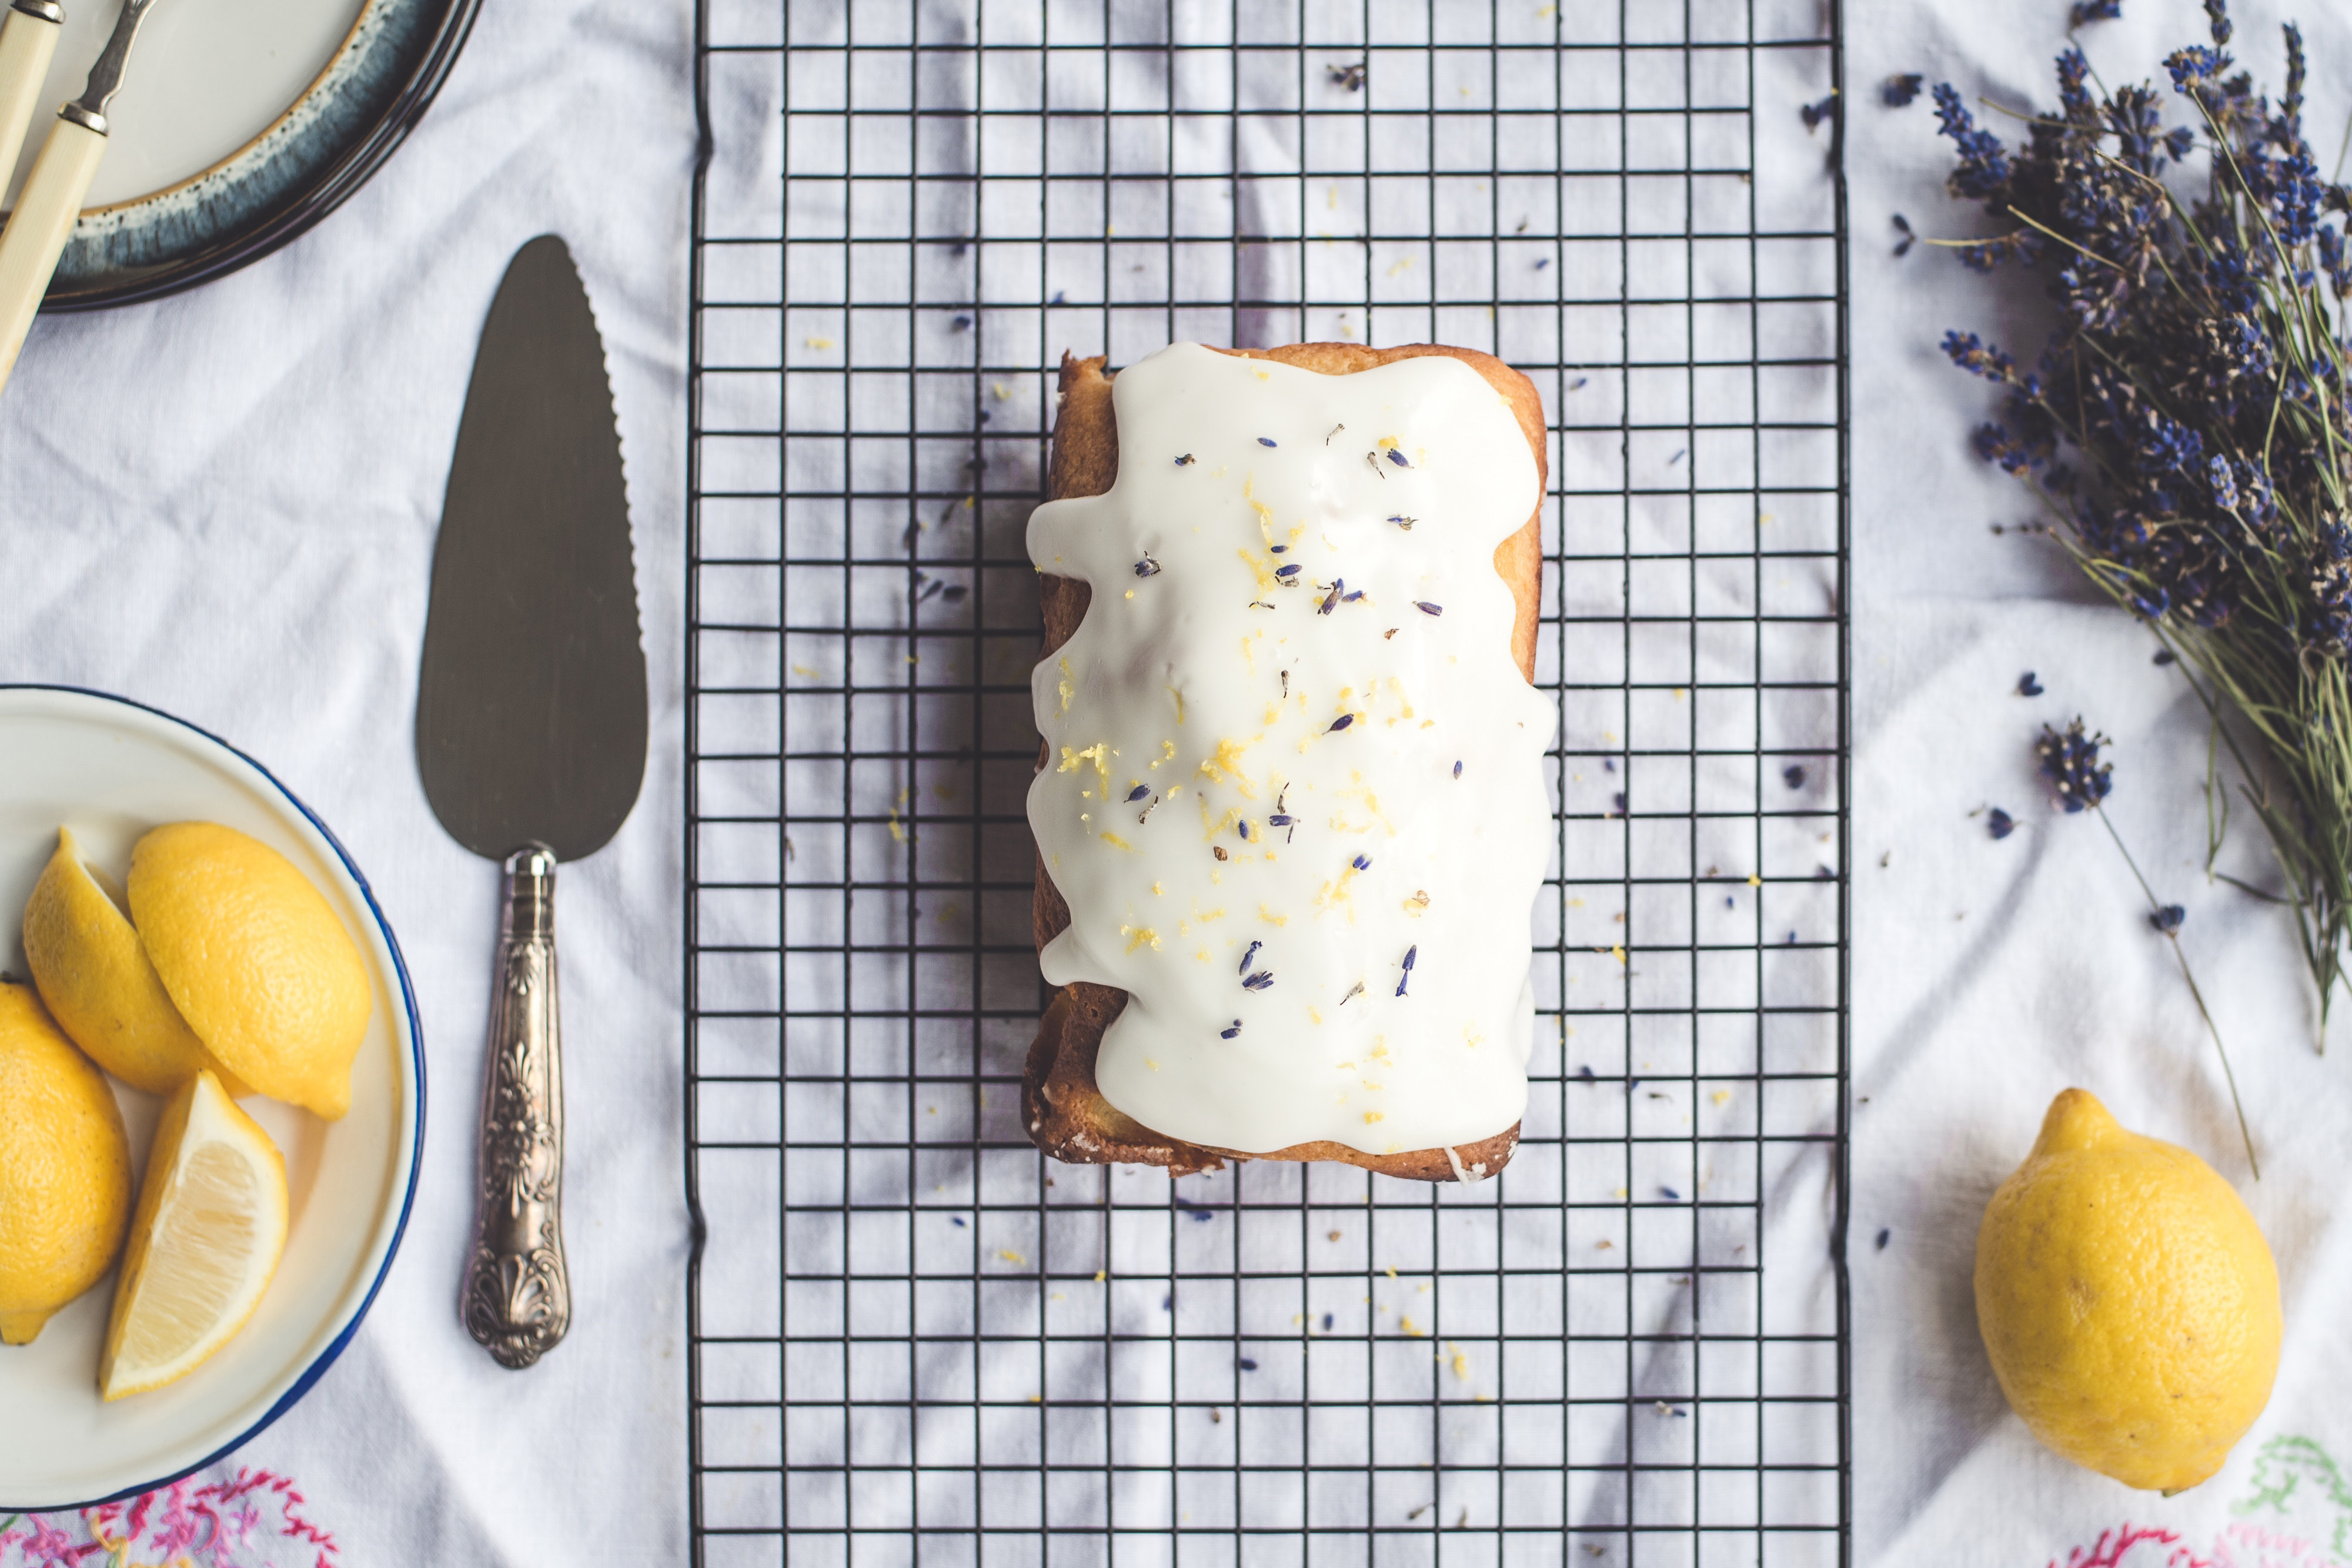
food, dish, lemon, cuisine, ingredient, citrus, meyer lemon, recipe, produce, fruit, dessert